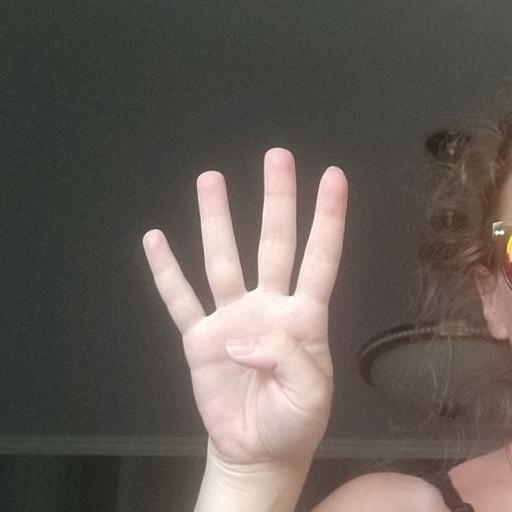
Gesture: four